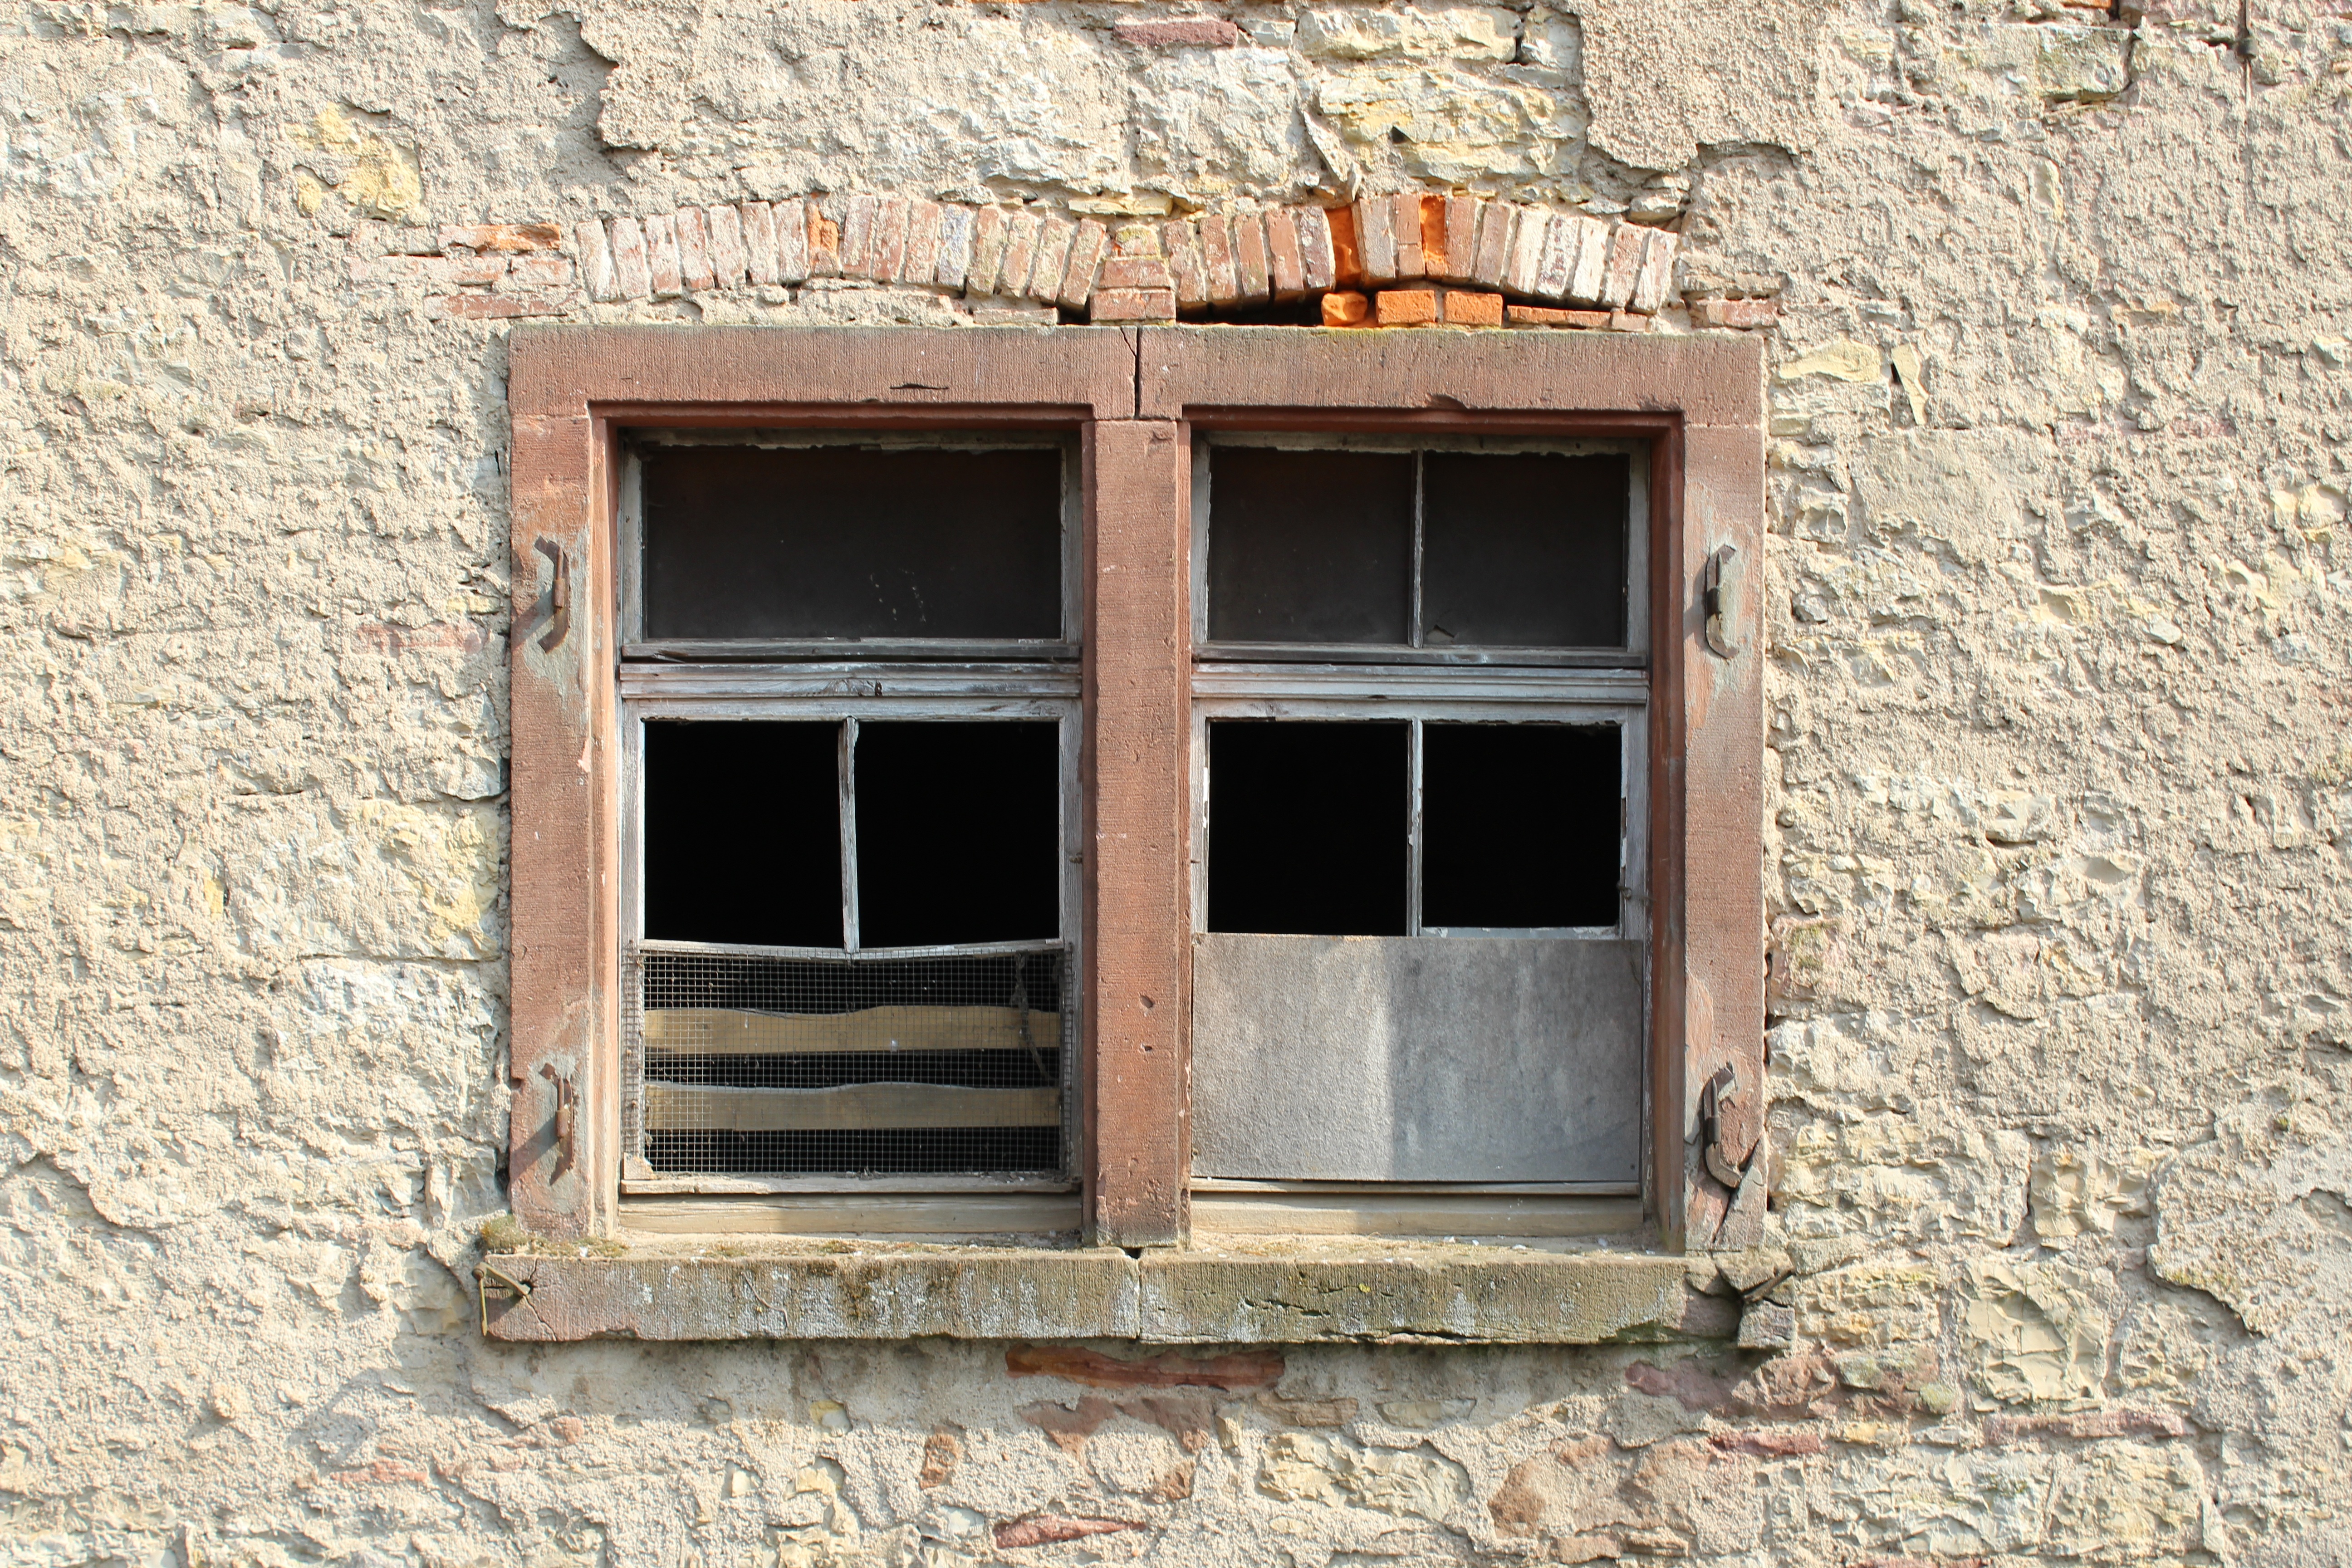
architecture, wood, house, window, glass, building, old, home, wall, shed, shack, cottage, broken, facade, brick, log cabin, masonry, lapsed, old window